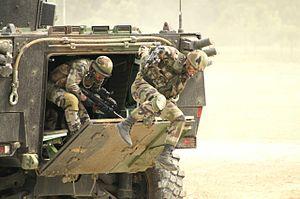
L'infanterie est l'ensemble des unités militaires qui combattent à pied, le soldat étant appelé fantassin. Le mot est emprunté de l'italien infanteria, dérivé de infante qui prit au XIVᵉ siècle le sens de « jeune soldat, fantassin ».
Une section est une unité militaire de petite taille dans quelques armées. Dans plusieurs armées, elle est composée de sept à douze soldats et est une sous-division d'un peloton équivalent à un groupe de combat. Cependant, en France et dans les armées basées sur le modèle français, la section est une sous-division de la compagnie équivalente au peloton.